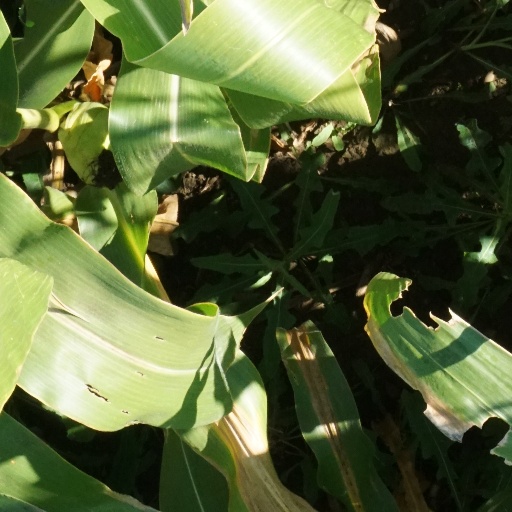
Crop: maize; corn